Towata Station

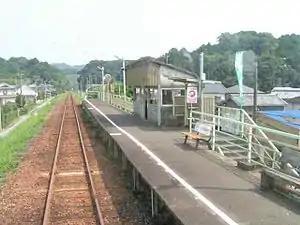
Towata Station in August 2006

is a railway station in the town of Mori, Shizuoka Prefecture, Japan, operated by the third sector Tenryū Hamanako Railroad.